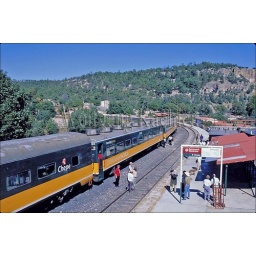
Mexico, chihuahua, near creel, copper canyon railroad, train at divisadero station